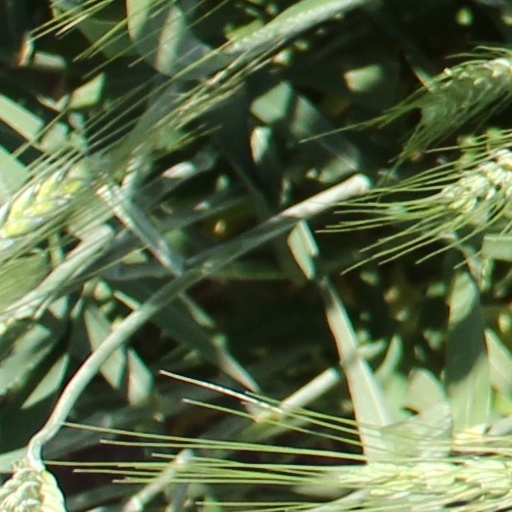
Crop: wheat